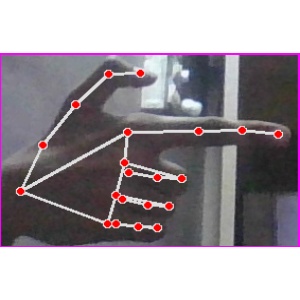
अक्षर: ब